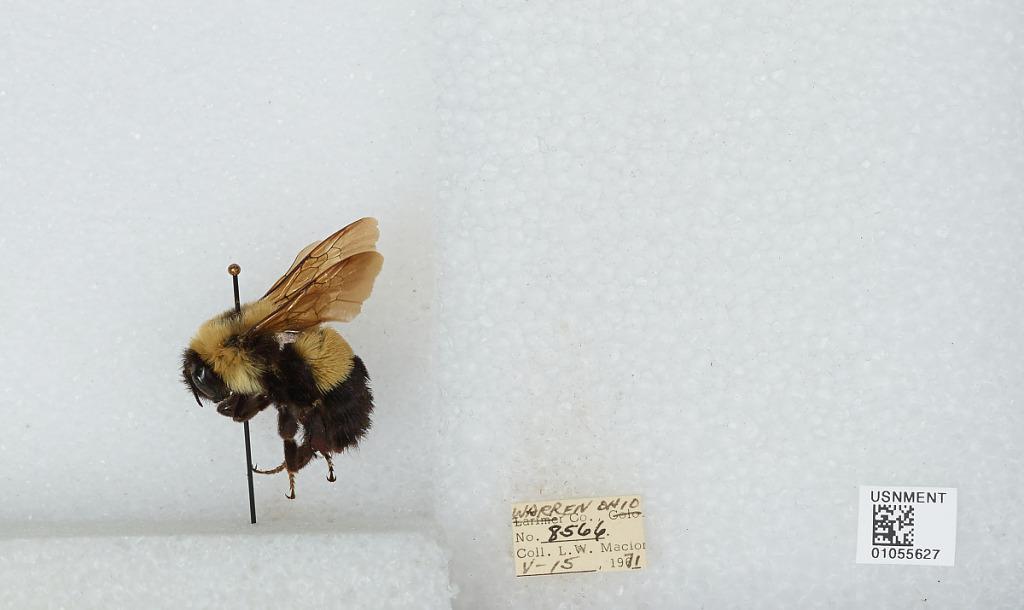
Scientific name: Bombus (Bombus) affinis Cresson
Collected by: L. Macior
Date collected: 1971-5-15
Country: United States
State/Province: Ohio
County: Warren
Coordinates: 39.4242, -84.1856